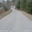
Label: road